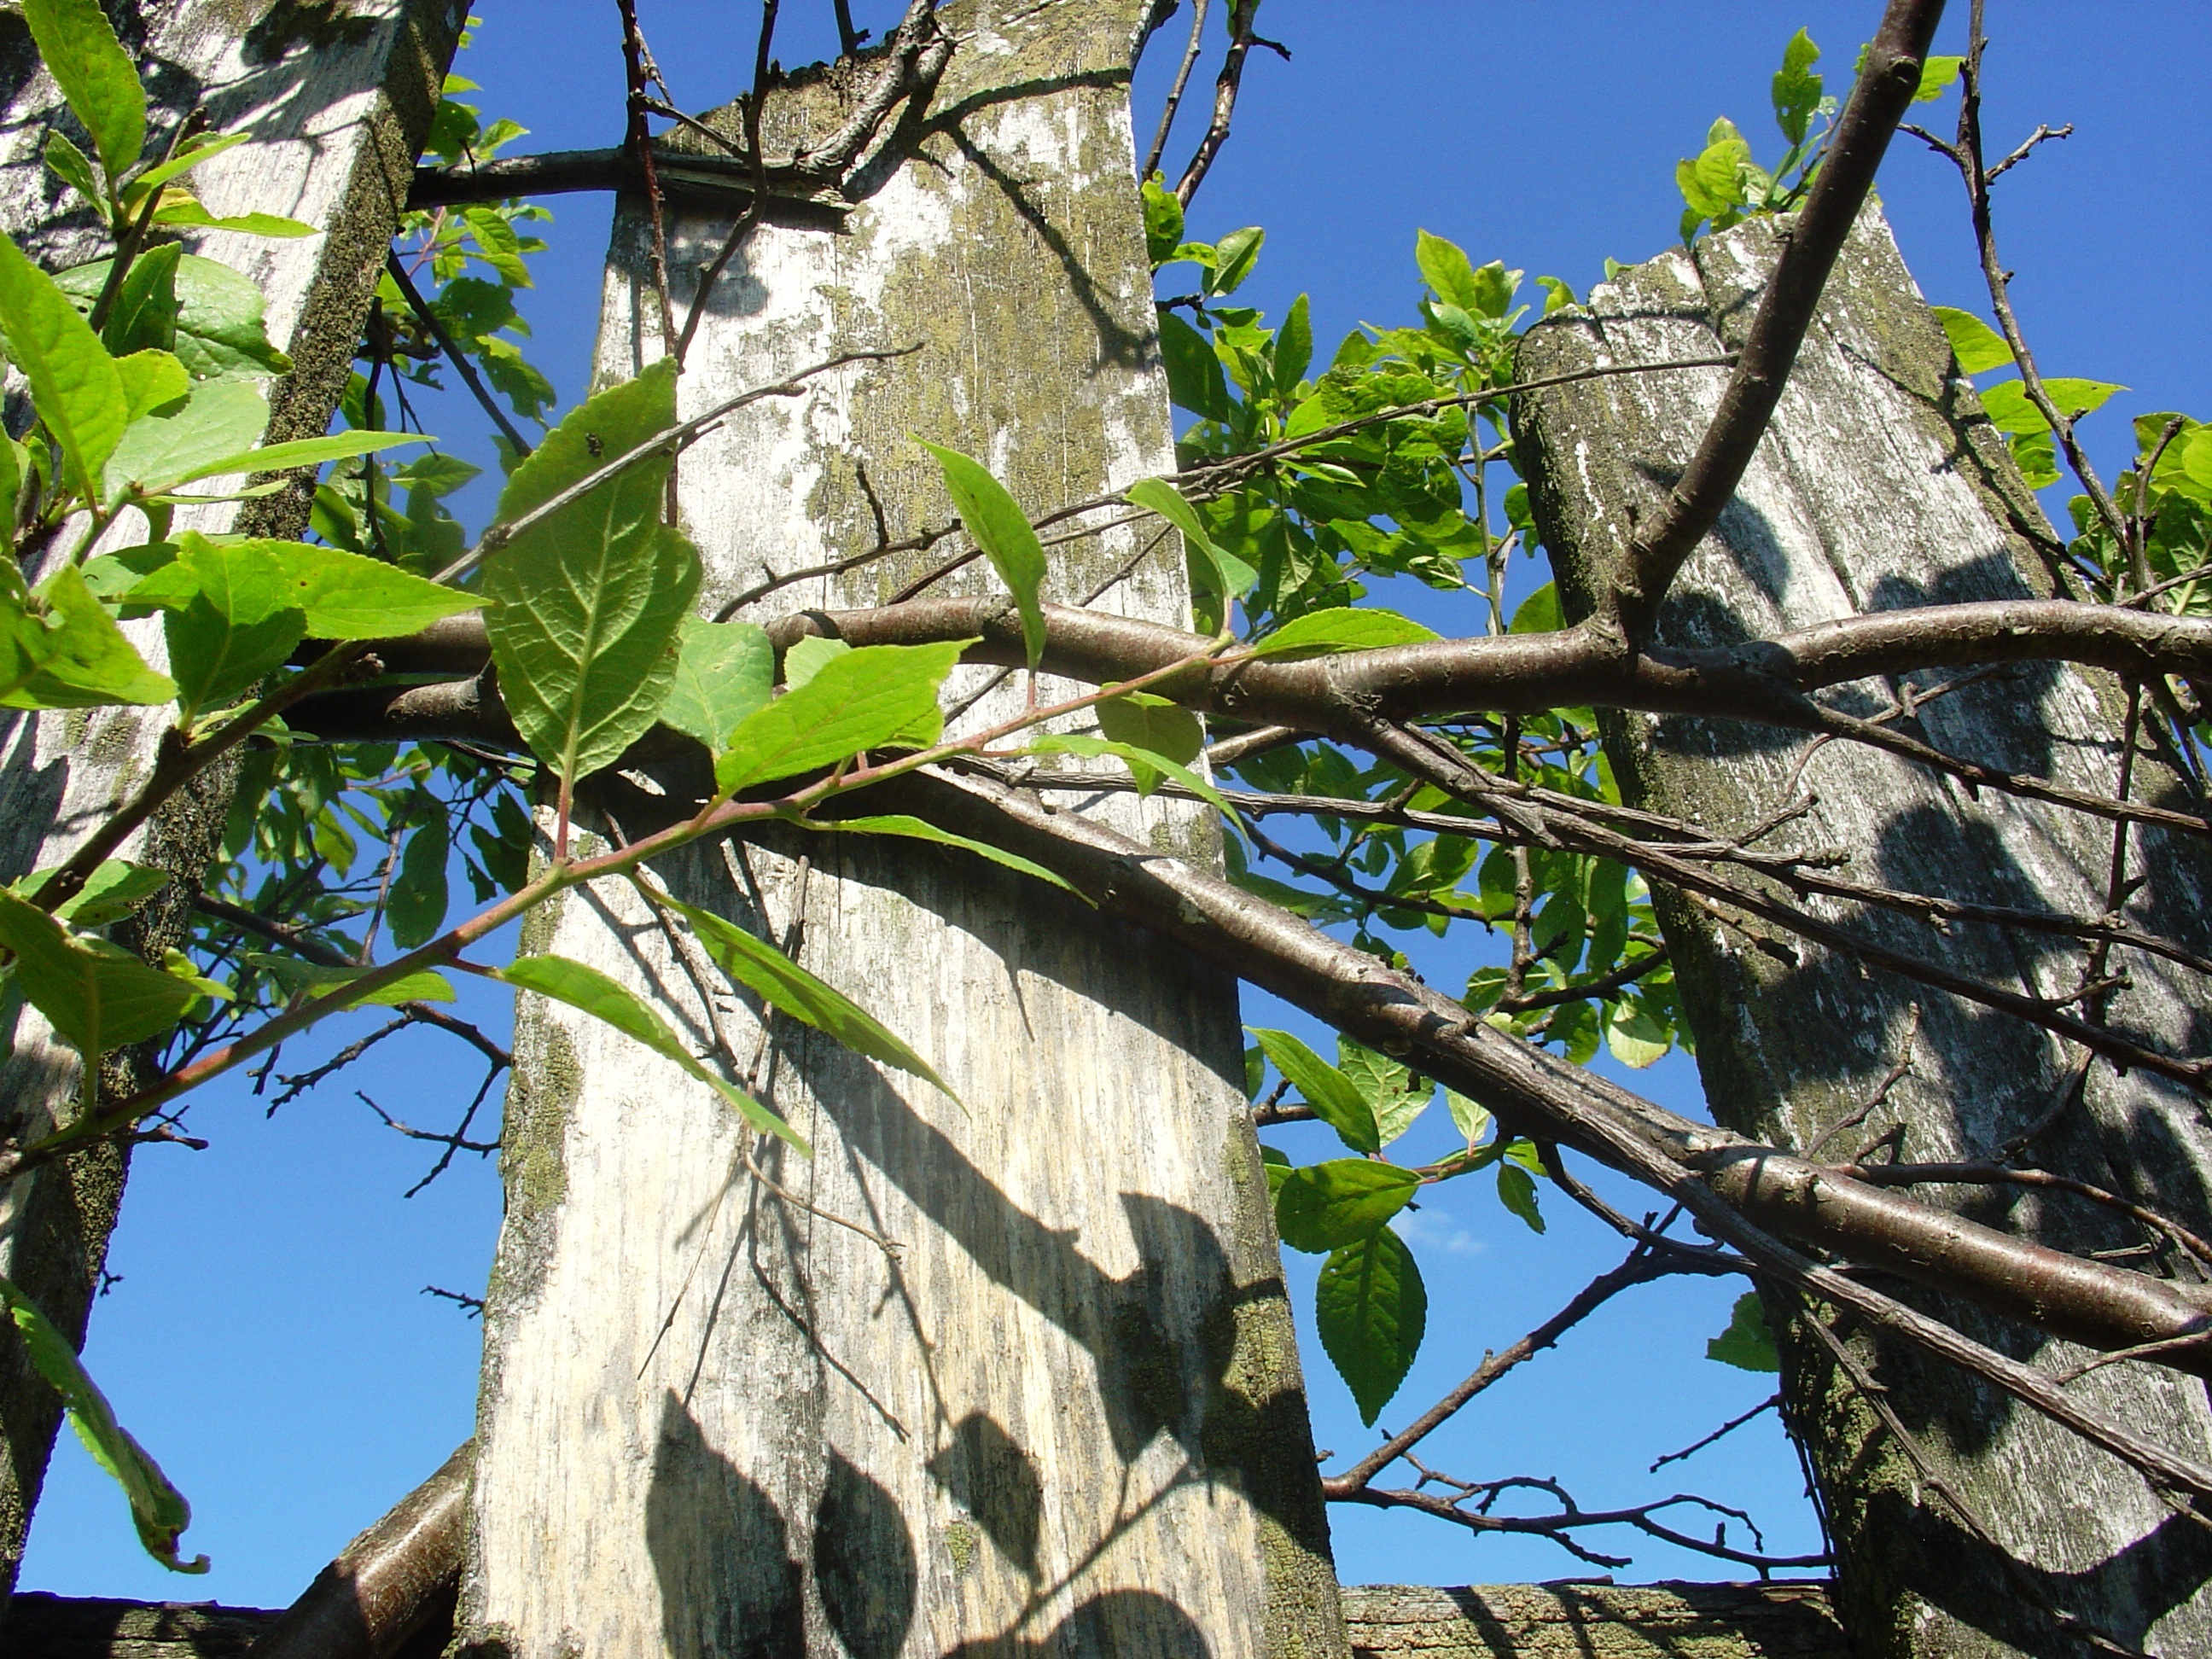
tree, nature, forest, branch, plant, sky, leaf, flower, summer, foliage, spring, jungle, botany, flora, beauty, the fence, woody plant